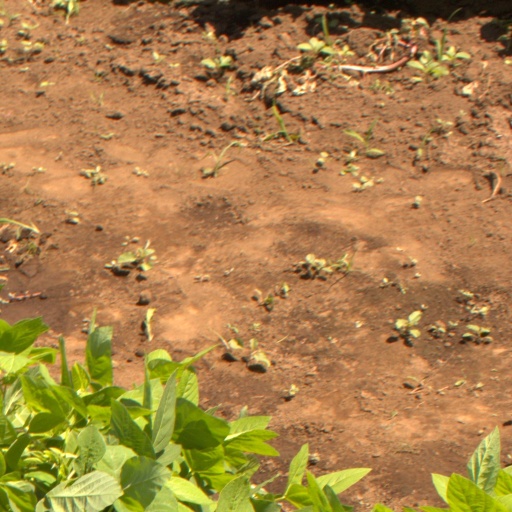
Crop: soybean